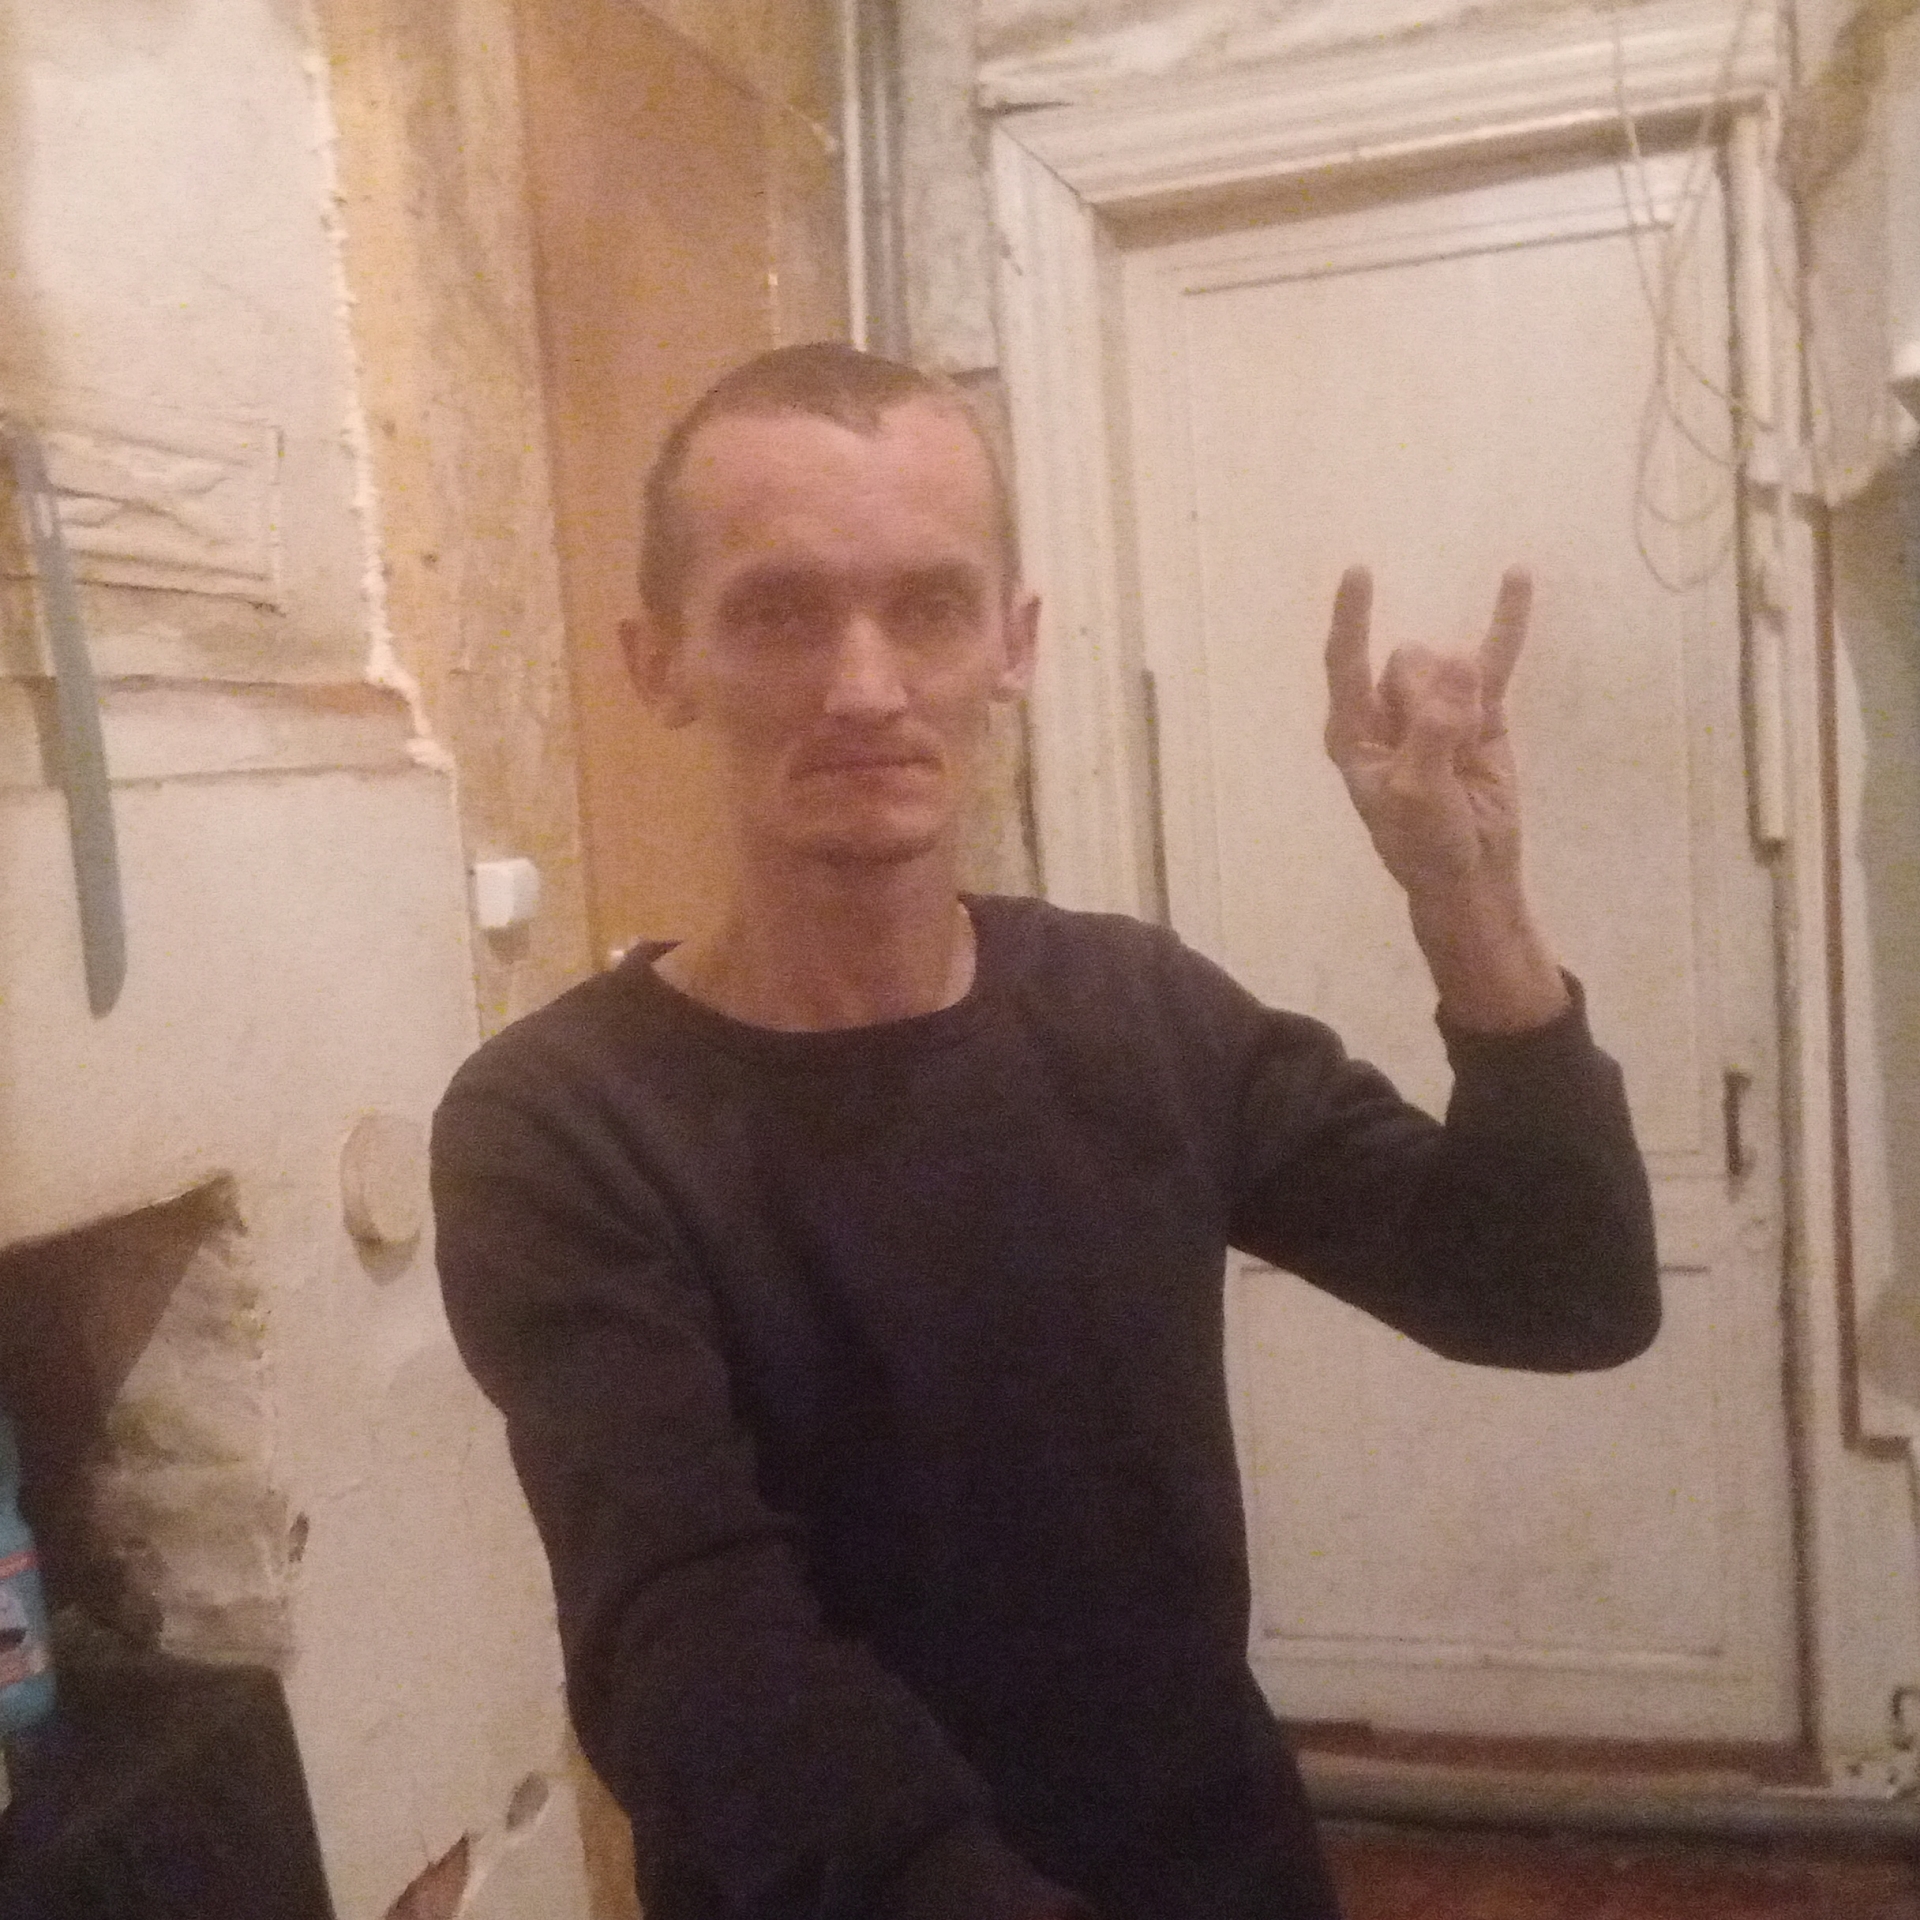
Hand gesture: rock